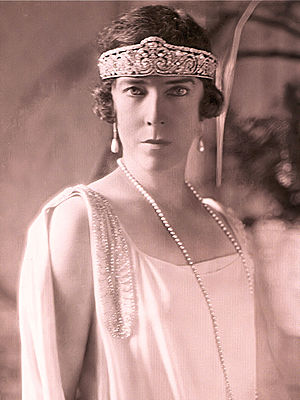
Elisabeth af Bayern (1876-1965)
Elisabeth af Bayern var dronning af Belgien som ægtefælle til kong Albert 1. af Belgien.